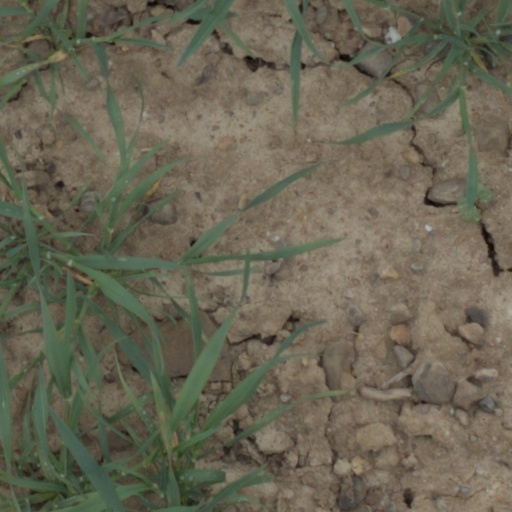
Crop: wheat